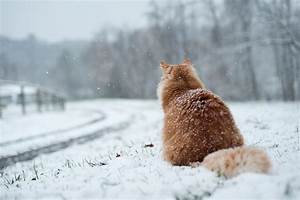
Label: cat